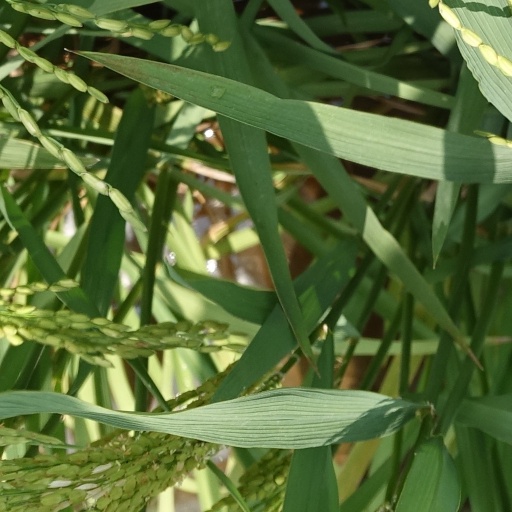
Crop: rice